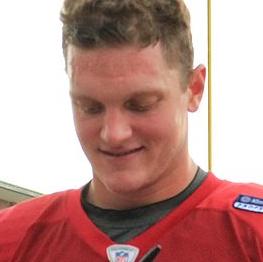
Age: 24